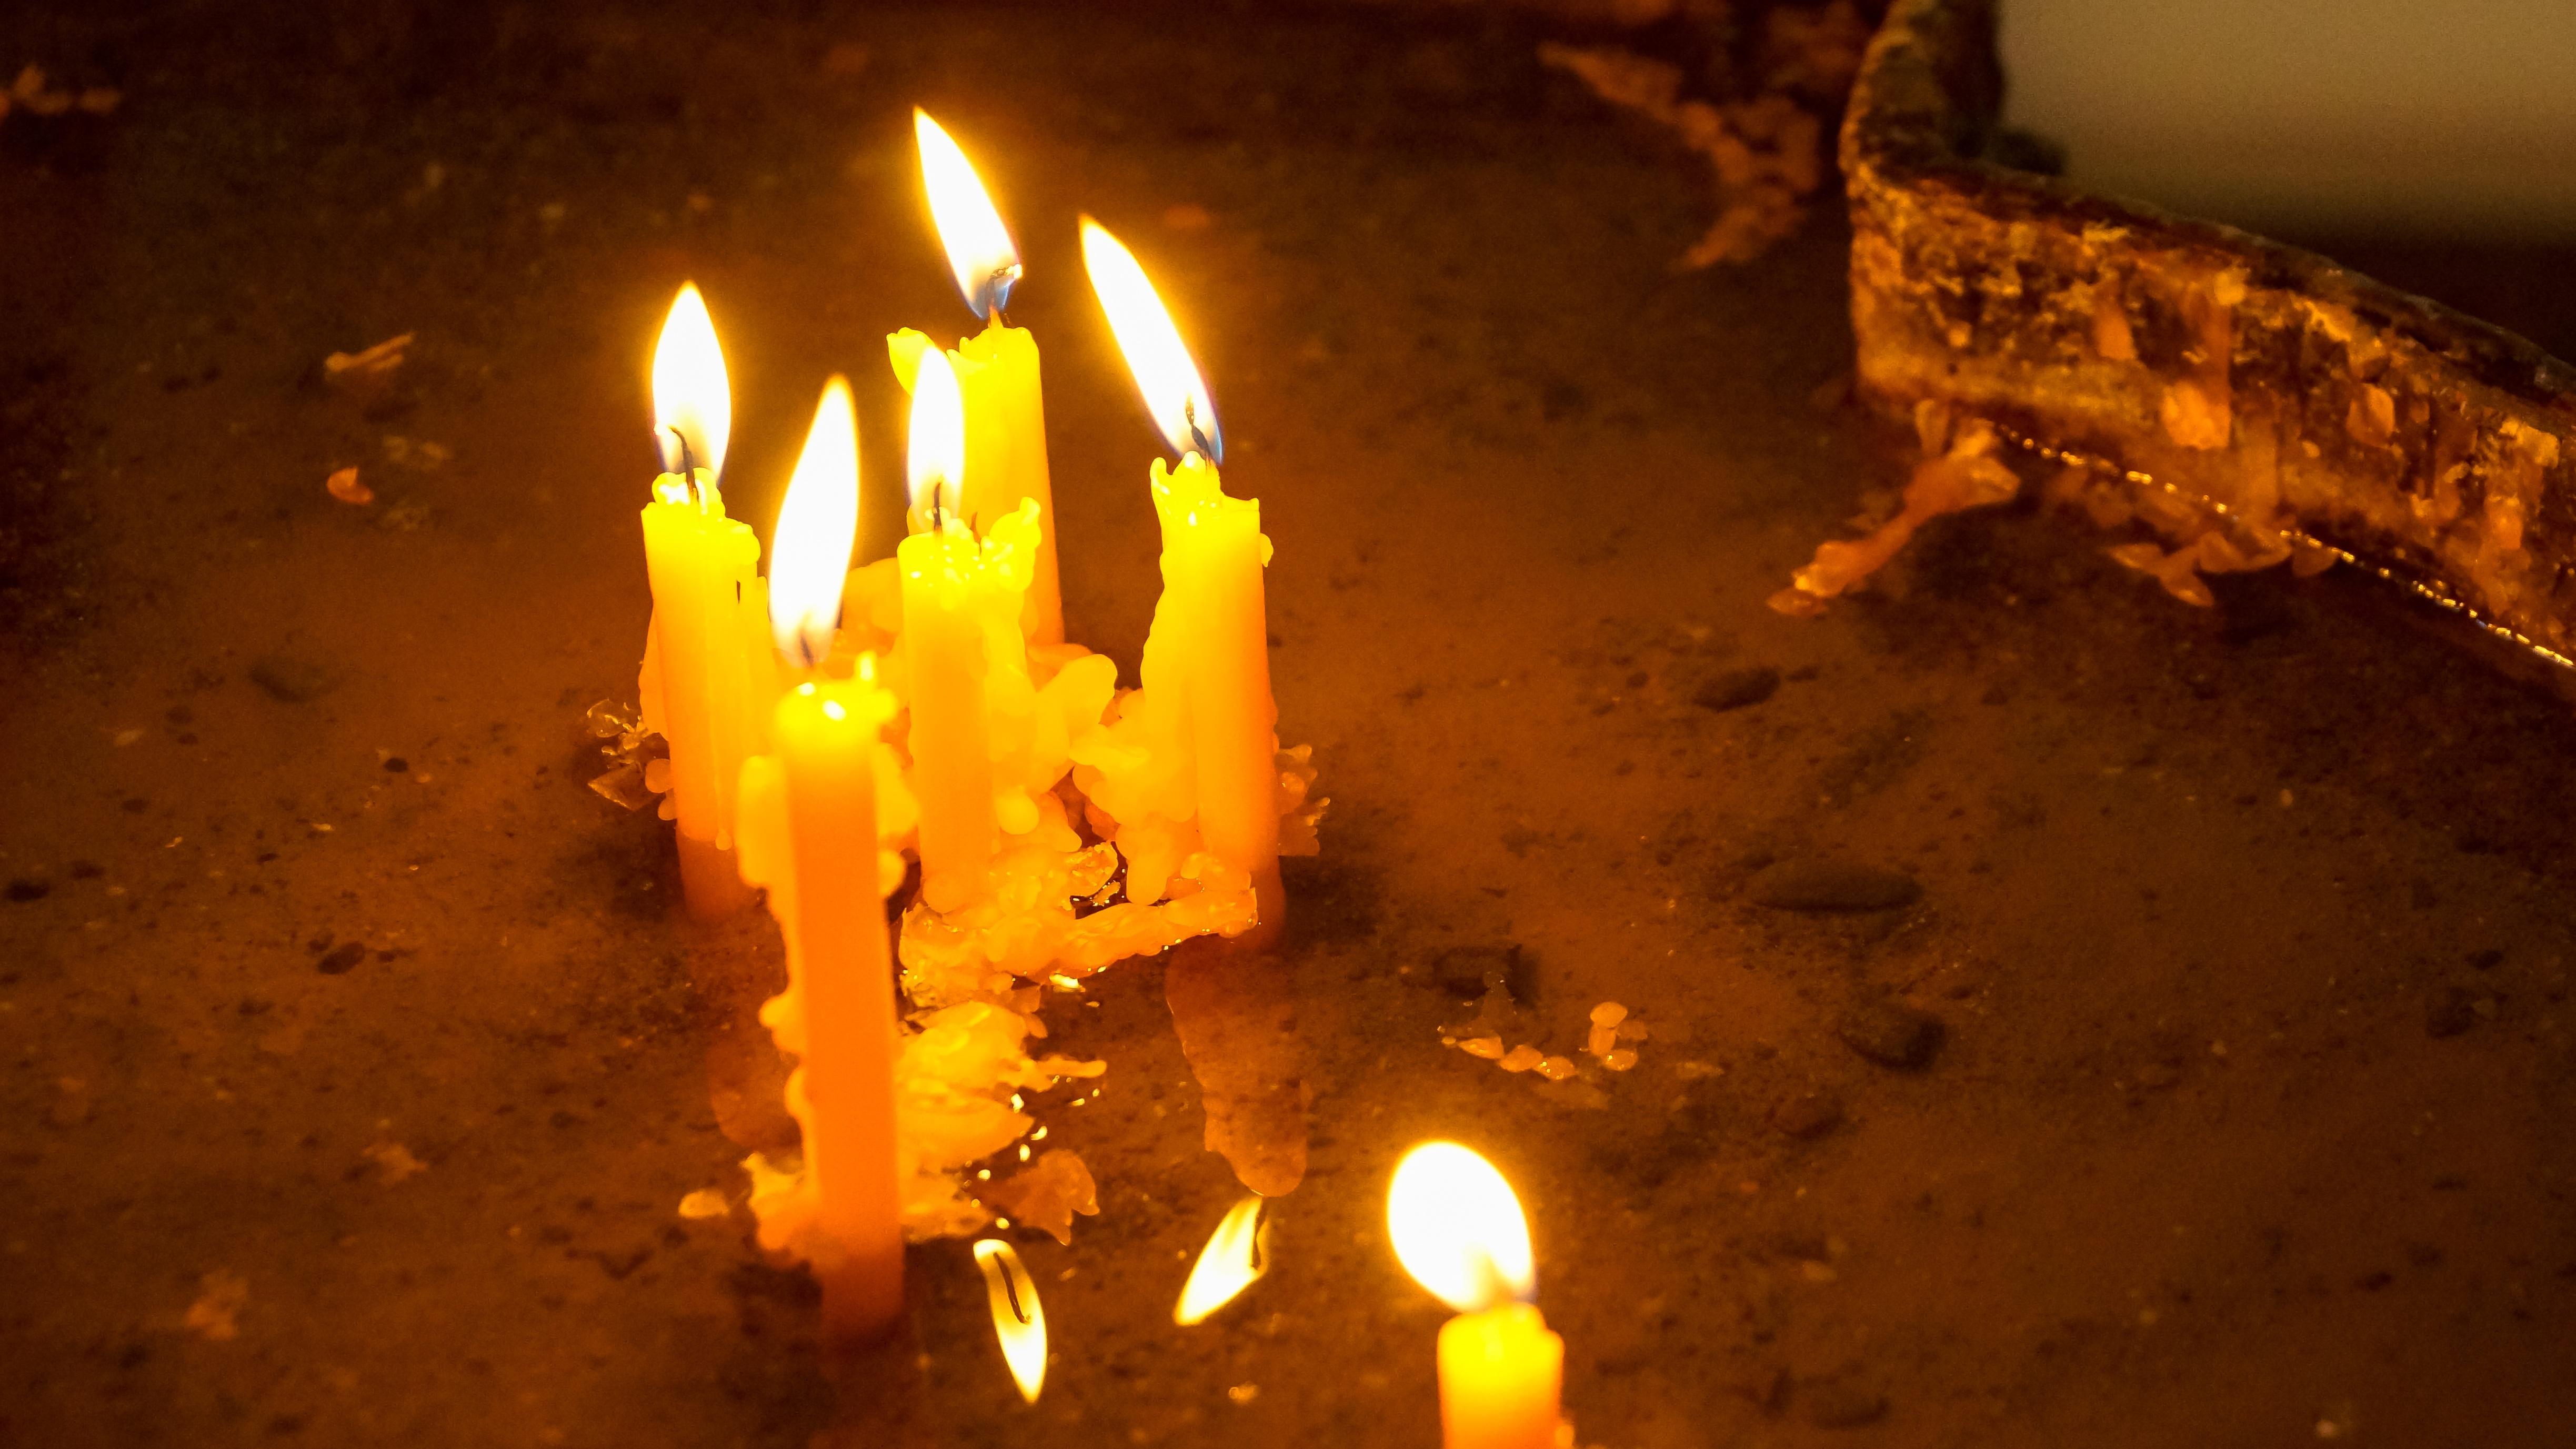
water, light, glowing, flame, fire, religion, church, cathedral, christian, campfire, candle, lighting, bonfire, religious, meditation, burning, faith, prayer, christianity, orthodox, candlelight, lit, wax, sacrificial lights, spirituality